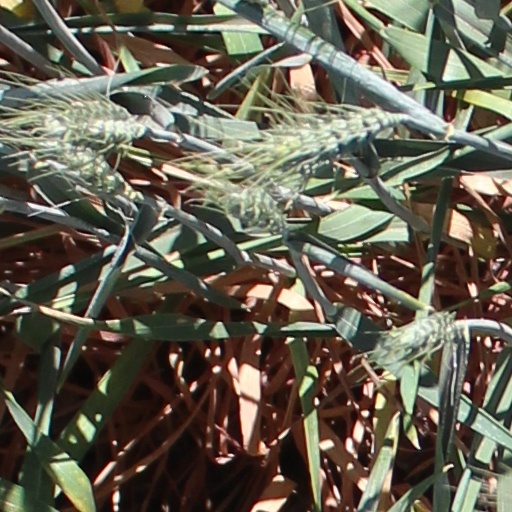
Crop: wheat